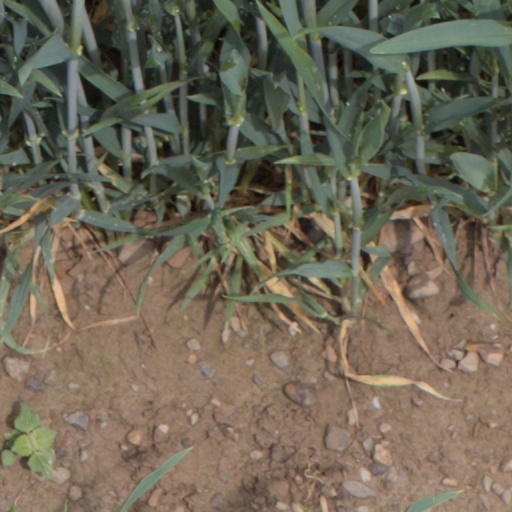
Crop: wheat